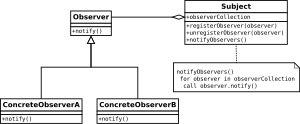
Le patron observateur est un patron de conception de la famille des patrons comportementaux.